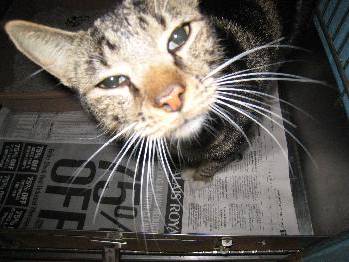
Label: cat